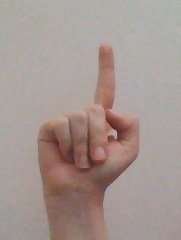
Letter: bb